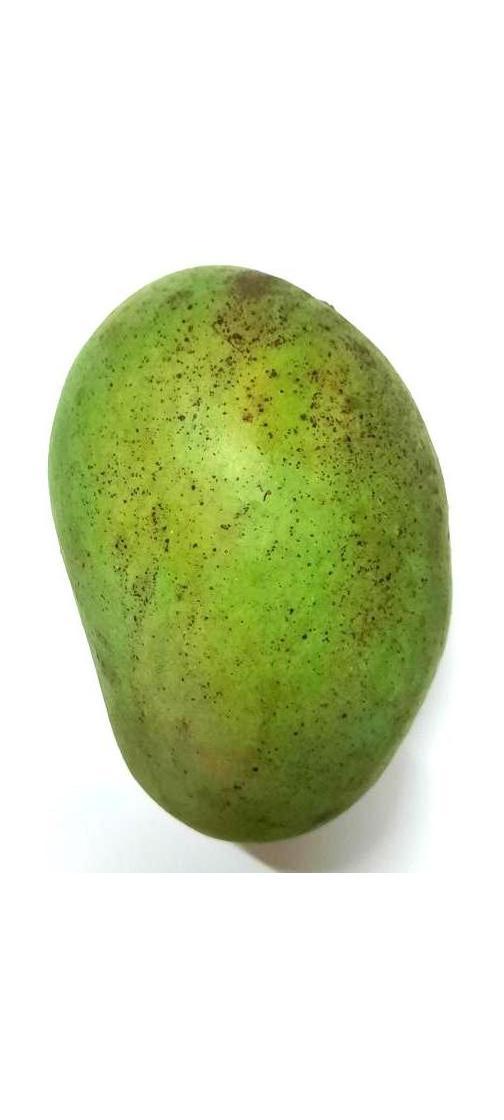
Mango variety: Shada